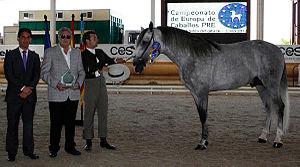
PRE gris présenté à Valence en avril 2013.
Le Pure race espagnole ou PRE, également appelé andalou, est une race de chevaux de selle de souche ancienne originaire d’Andalousie. Son élevage structuré débute au XVIᵉ siècle sous l’impulsion de Philippe II d'Espagne et des moines chartreux. Il connaît une période de grande renommée dans les cours européennes au XVIIᵉ et XVIIIᵉ siècles, époque où il influence de très nombreux élevages et représente le cheval idéal en matière d'équitation classique. La race perd de son importance au XIXᵉ siècle avec l’engouement nouveau pour le Pur-sang. Confidentiel jusque dans les années 1960 afin de maintenir un niveau suffisant d’effectifs, le Pure race espagnole connait un renouveau d’intérêt. Bien que l'immense majorité de ces chevaux soit stationnée en Andalousie, il est élevé depuis dans de nombreux autres pays dont la France.